Bernhard van den Sigtenhorst Meyer

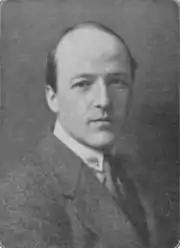
Bernhard van den Sigtenhorst Meyer

Bernhard van den Sigtenhorst Meyer (or Sigtenhorst-Meyer; also Bernard) (1888–1953) was a Dutch composer and great connoisseur of the works of Jan Pieterszoon Sweelinck.